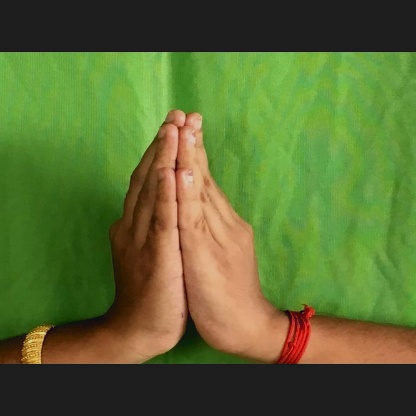
Mudra: Anjali